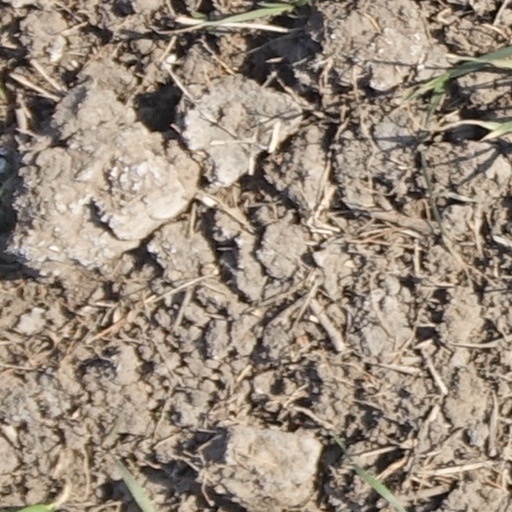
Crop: wheat